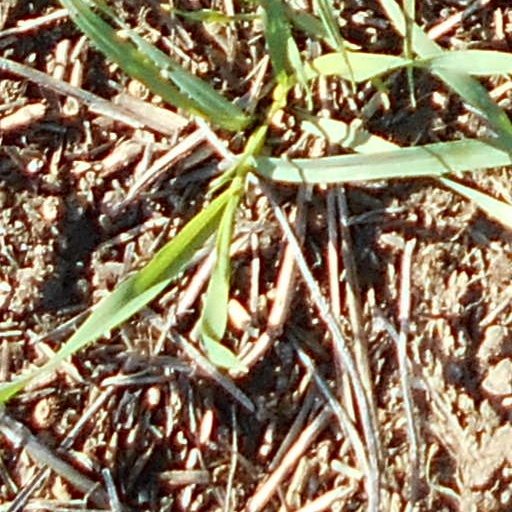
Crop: wheat